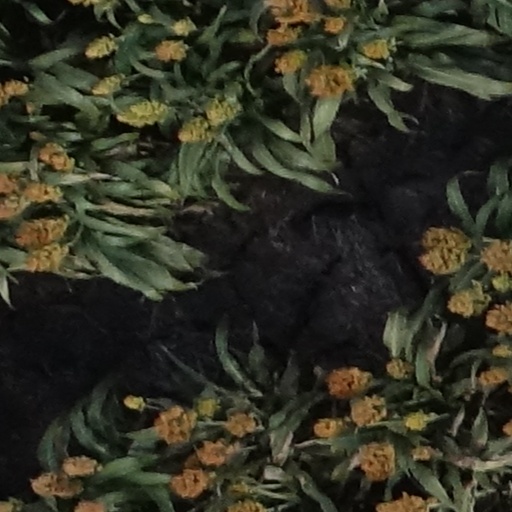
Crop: sorghum